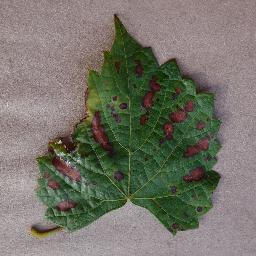
Label: Grape___Esca_(Black_Measles)